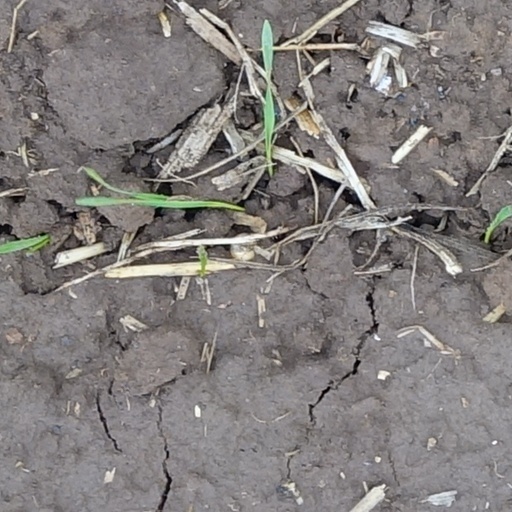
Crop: wheat